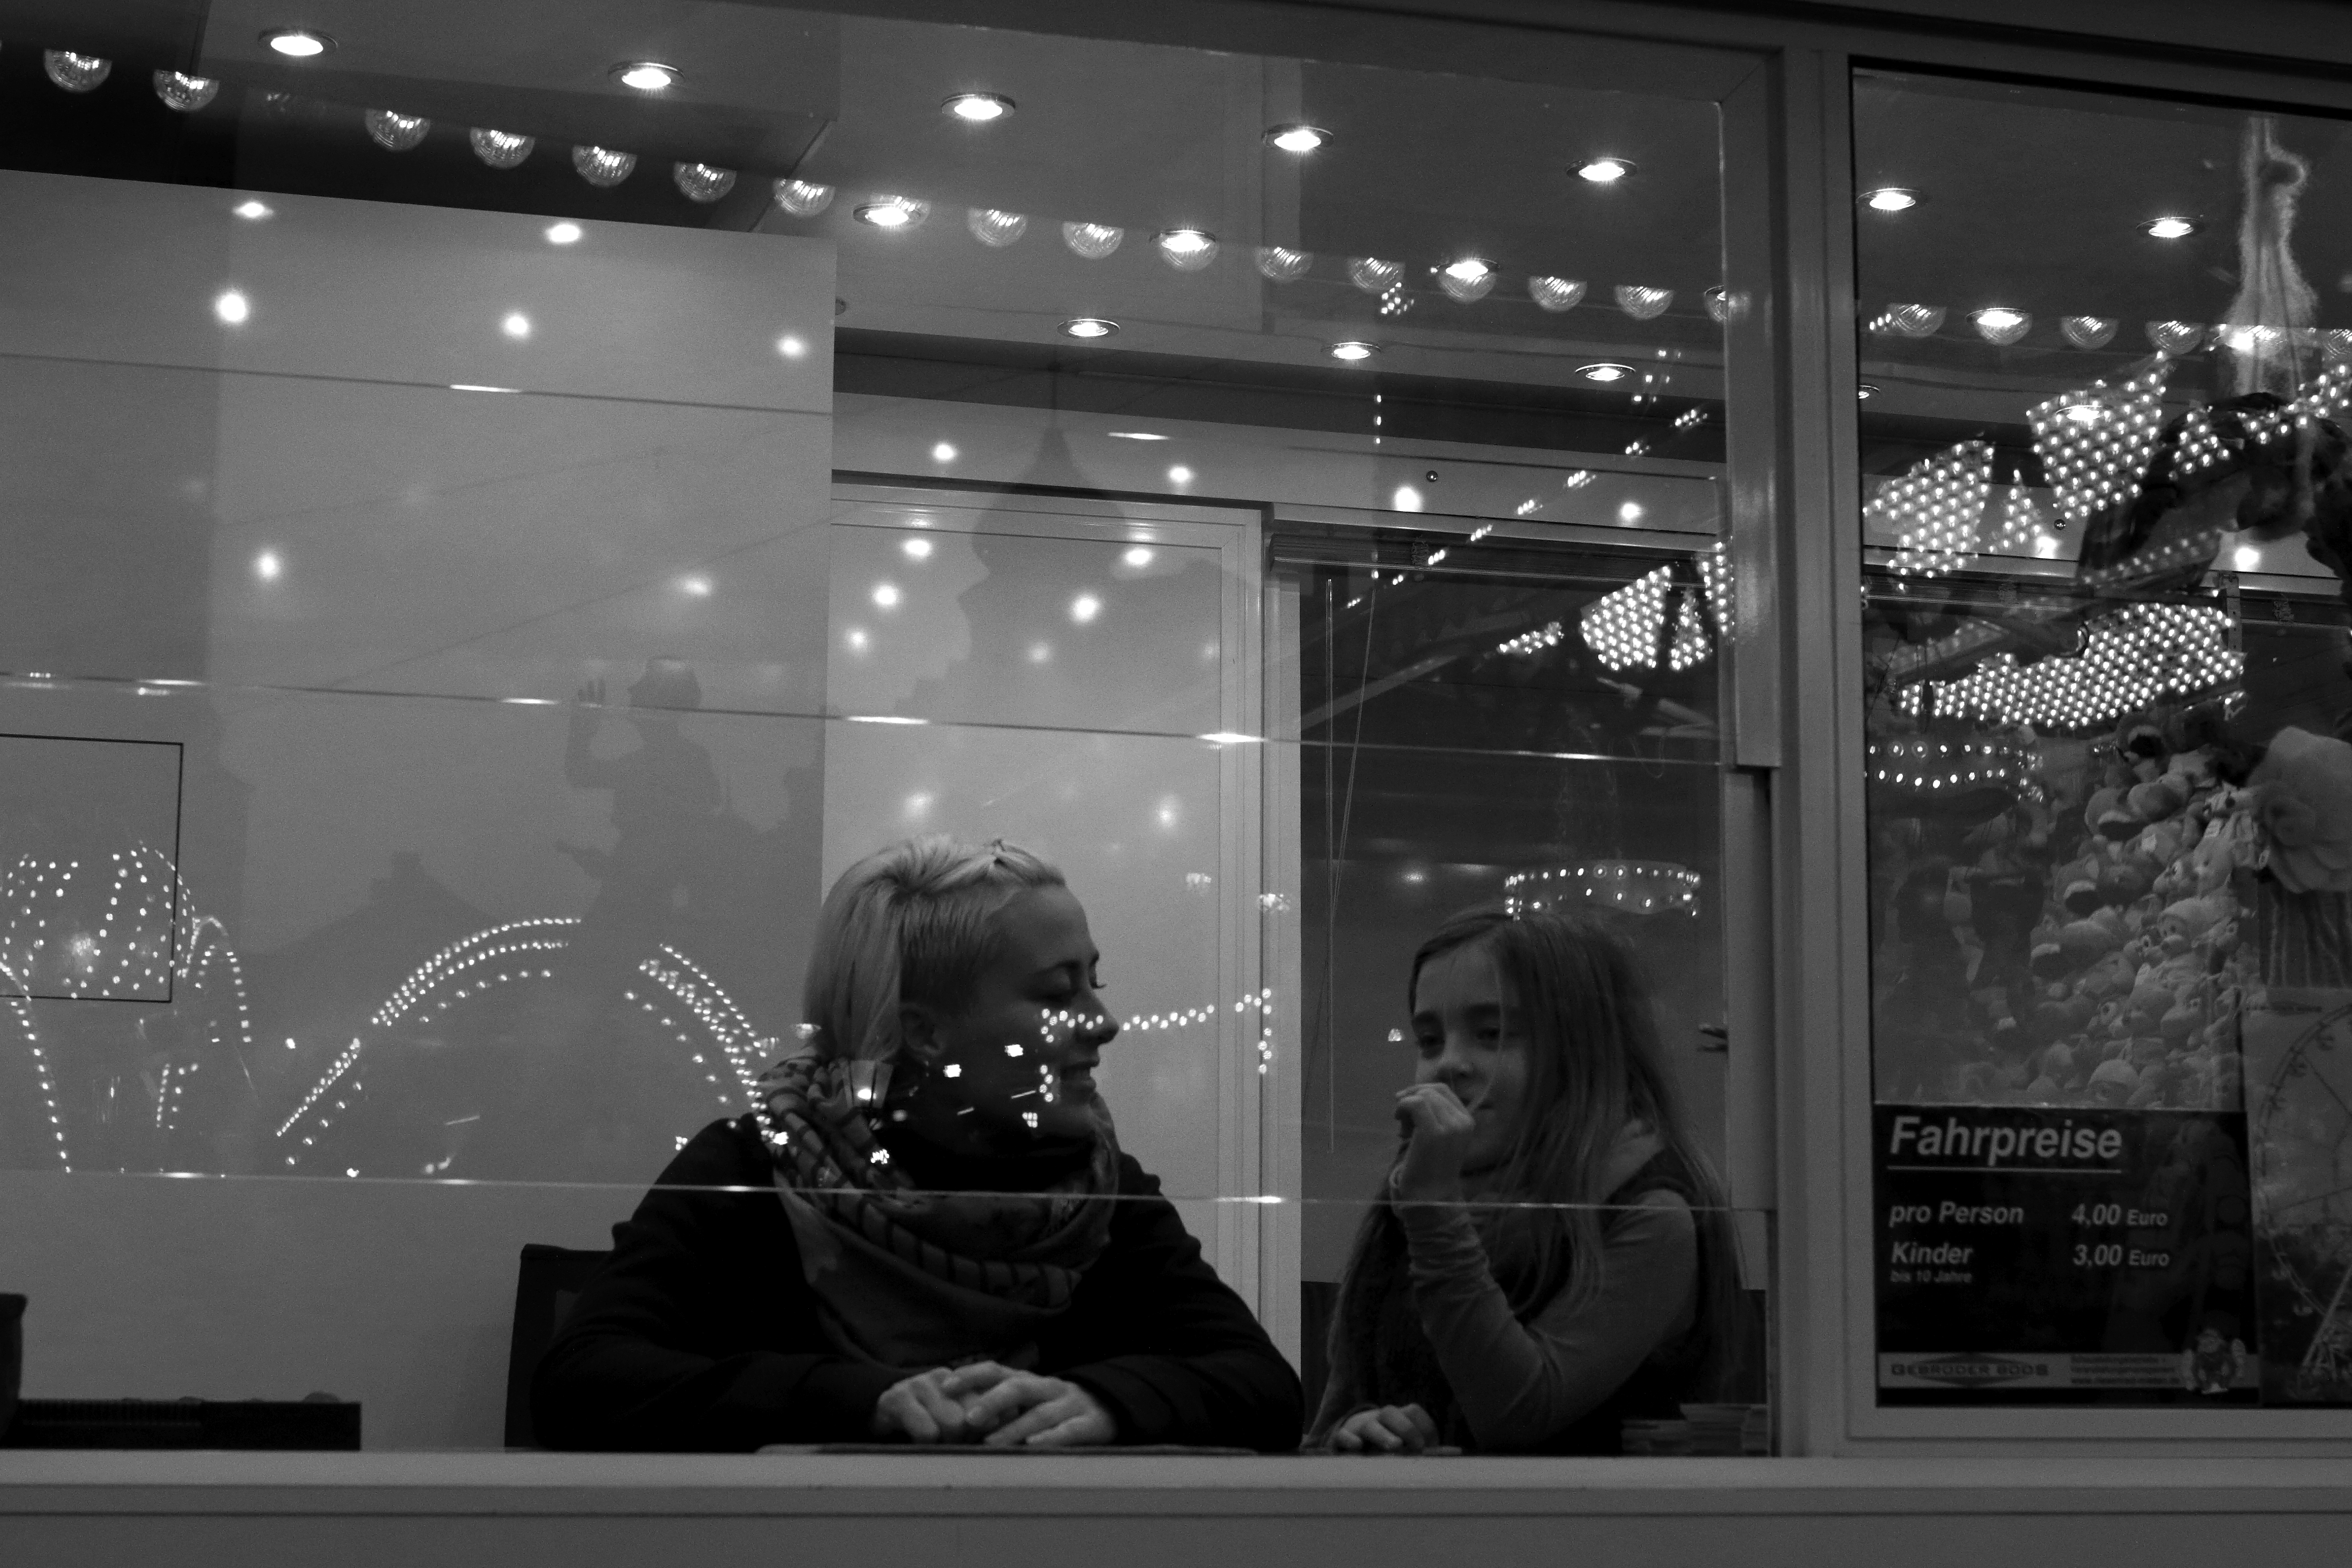
black and white, white, black, monochrome, christmas, bw, blackandwhite, blackwhite, stage, design, photograph, germany, deutschland, alemania, allemagne, sw, schwarzweiss, schwarzweis, xmas, christmastree, fair, weihnachten, germania, schwarzweissfotografie, schwarzweisfotografie, weihnachtsbaum, halle, hallesaale, saxonyanhalt, sachsenanhalt, weihnachtsmarkt, christmasfair, xmasfair, display window, monochrome photography